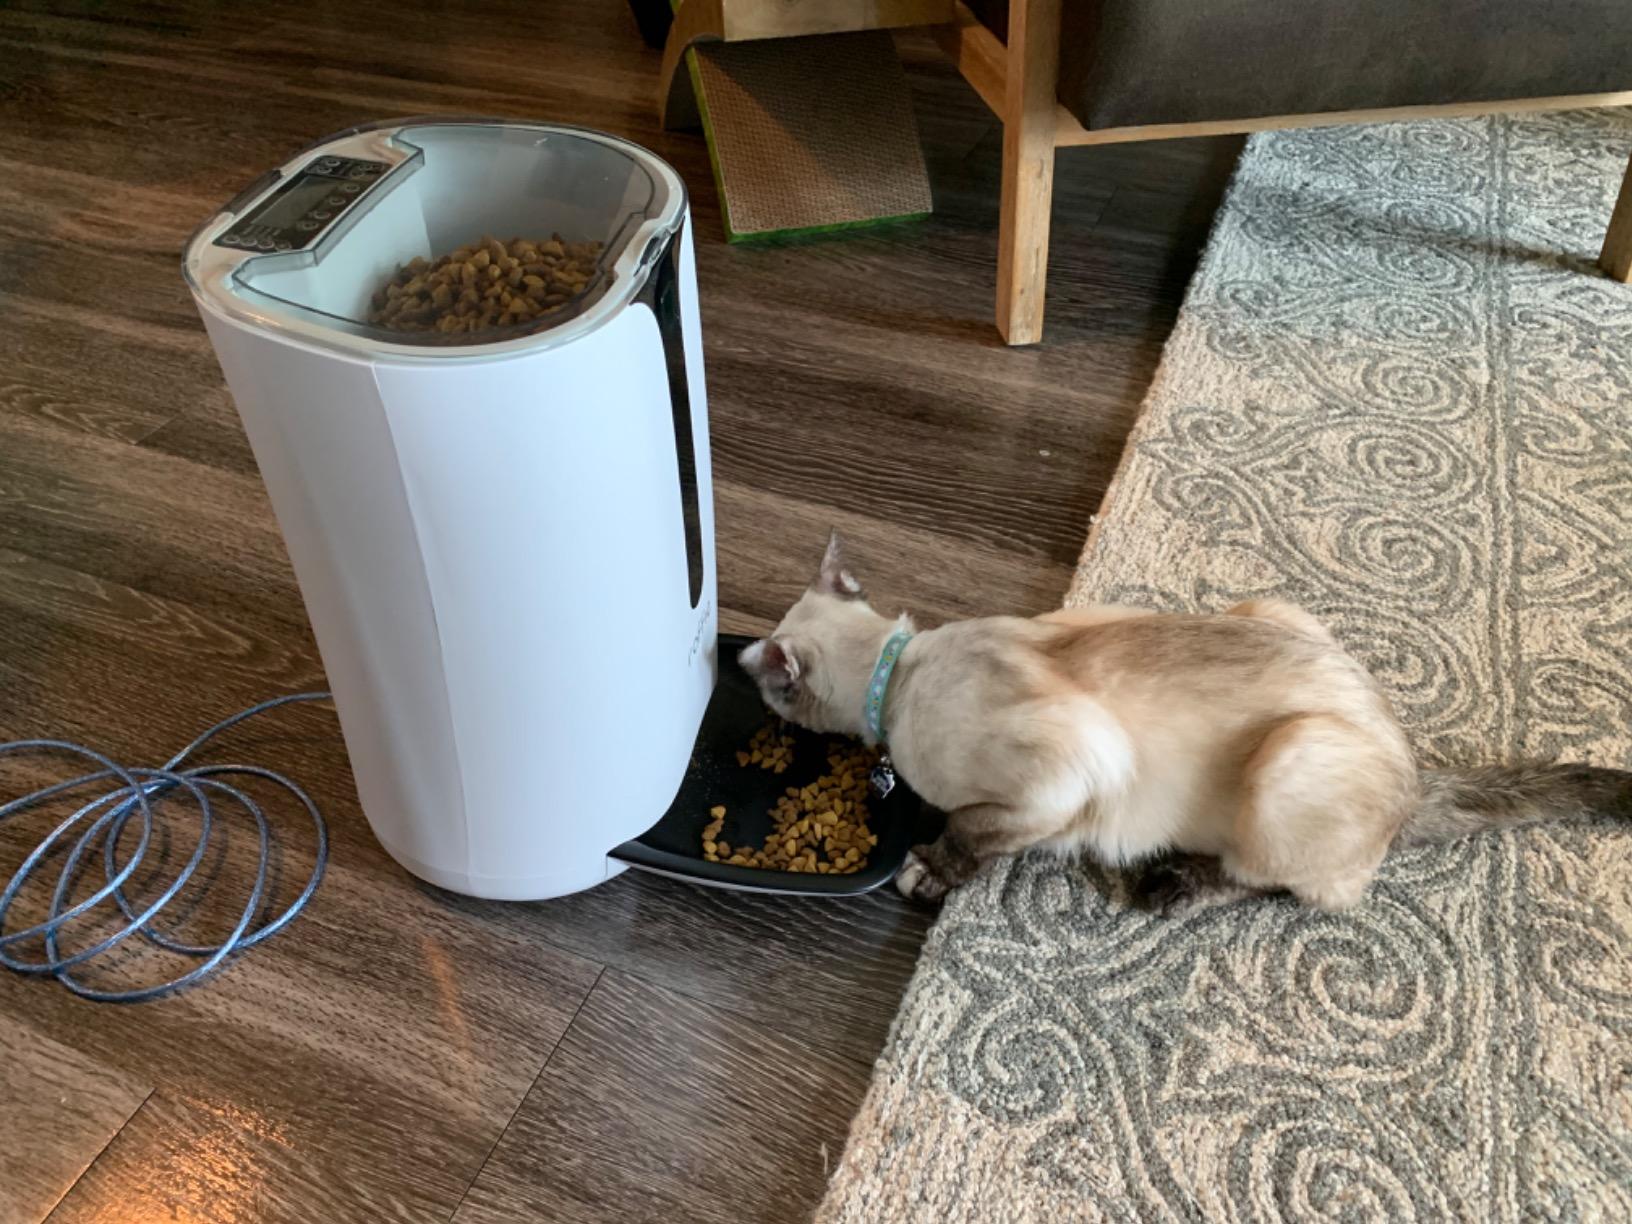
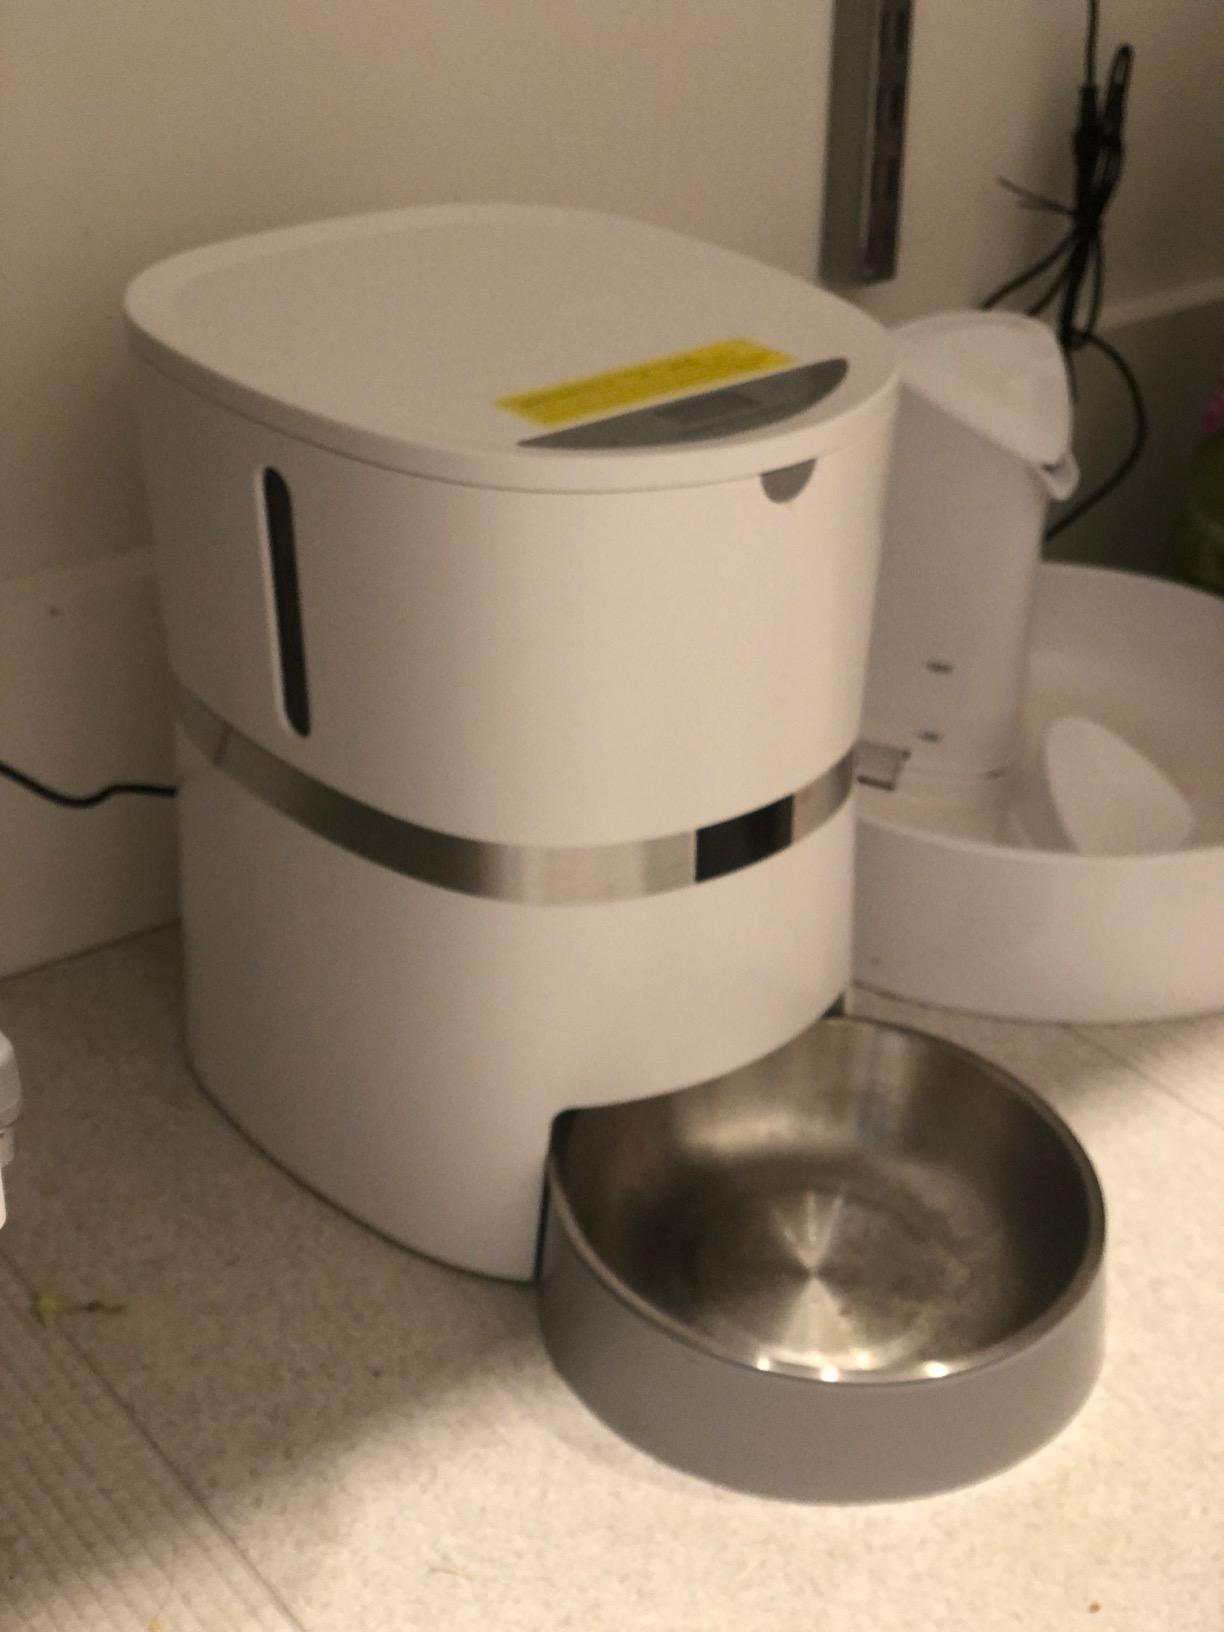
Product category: items_feeder
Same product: no